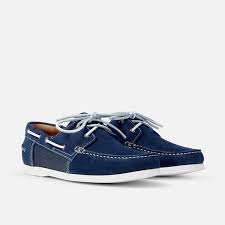
Label: Boat